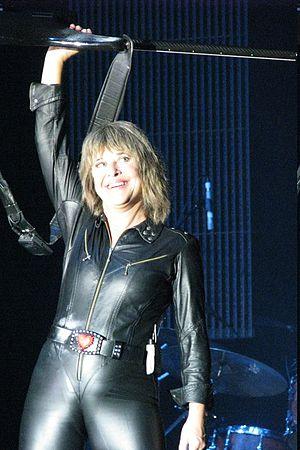
Susan Kay Quatrocchio dite Suzi Quatro, née le 3 juin 1950 à Détroit, Michigan, est une chanteuse et bassiste américaine de glam rock/hard rock célèbre dans les années 1970.